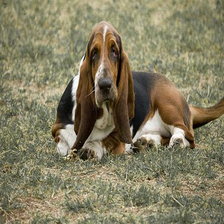
Species: dog
Breed: basset hound